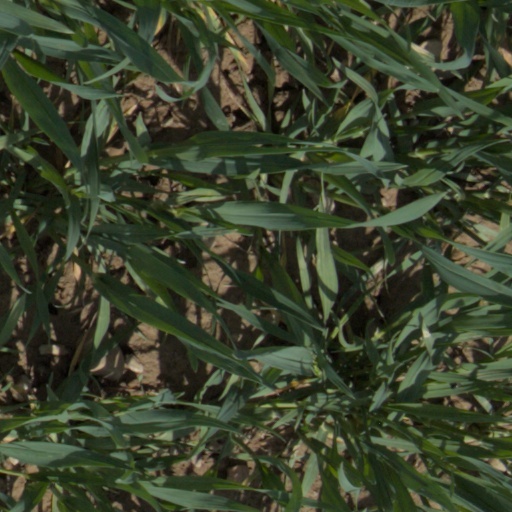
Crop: wheat